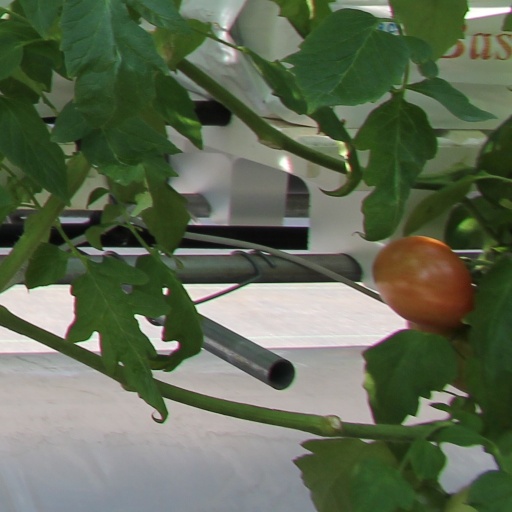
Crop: tomato